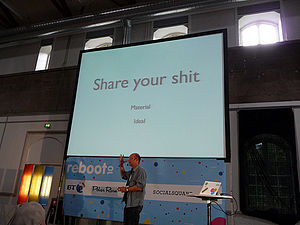
Tor Nørretranders
Tor Nørretranders taler ved Reboot 10
Tor Nørretranders er en dansk faglitterær forfatter, ifølge ham selv ikke at forveksle med populærvidenskabelig forfatter.